French Polynesia

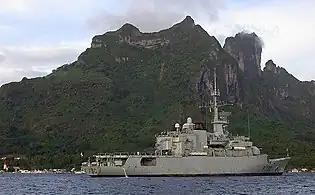
The French frigate in November 2002, at anchor in Bora Bora lagoon

In 1946, Polynesians were granted French citizenship and the islands' status was changed to an overseas territory; the islands' name was changed in 1957 to (French Polynesia). In 1962, France's early nuclear testing ground in Algeria was no longer usable when Algeria became independent and the Moruroa atoll in the Tuamotu Archipelago was selected as the new testing site; tests were conducted underground after 1974. In 1977, French Polynesia was granted partial internal autonomy; in 1984, the autonomy was extended. French Polynesia became a full overseas collectivity of France in 2003.